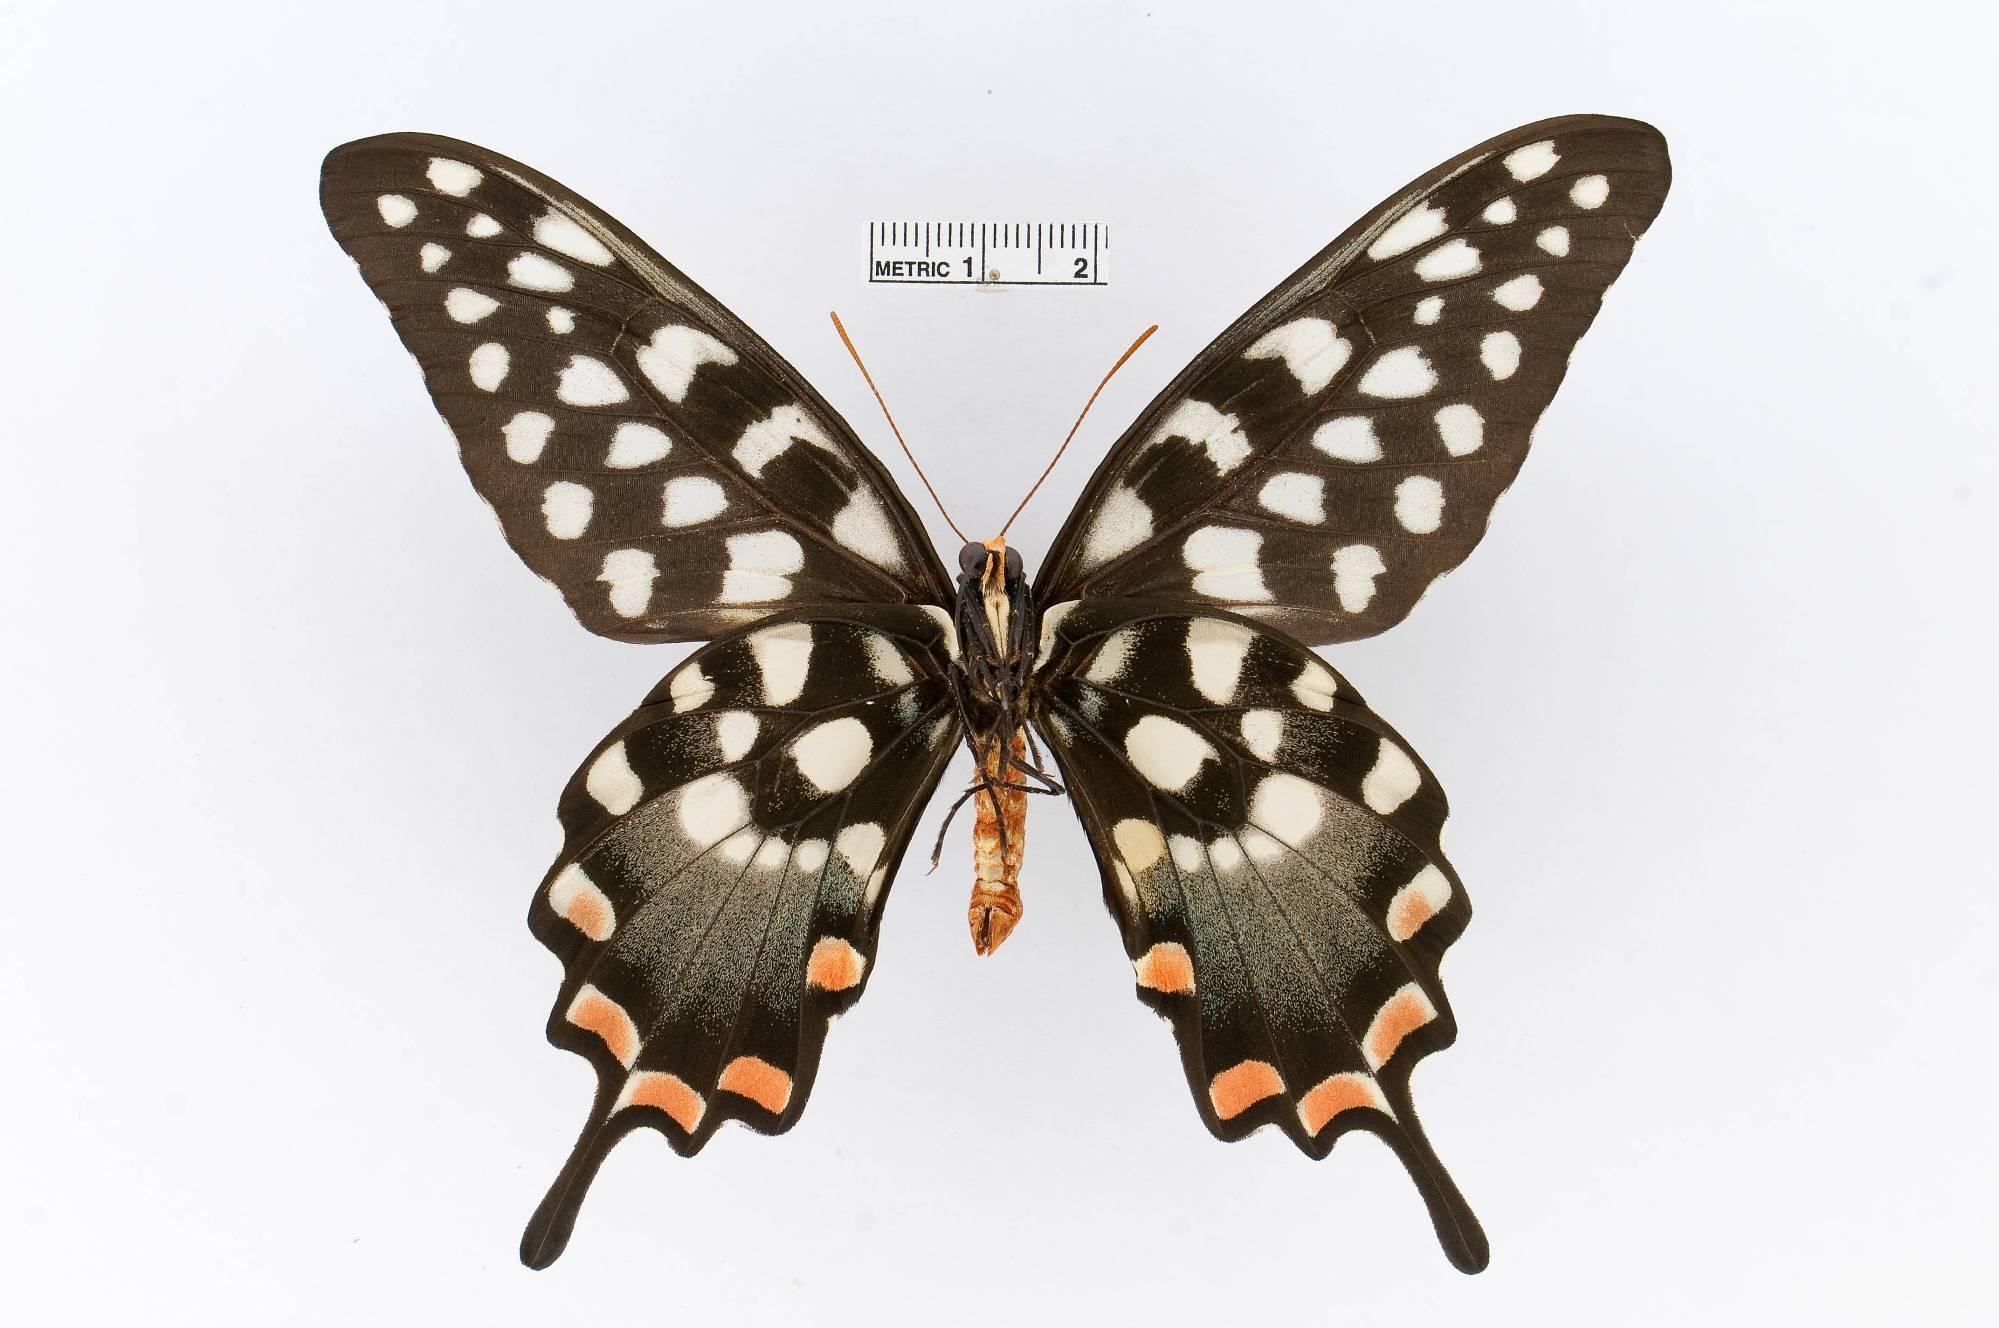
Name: Pharmacophagus antenor
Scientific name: Pharmacophagus antenor
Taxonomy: Animalia, Arthropoda, Insecta, Lepidoptera, Papilionidae, Papilioninae
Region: [Not Stated]
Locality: [Not Stated], Madagascar
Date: Oct 1980